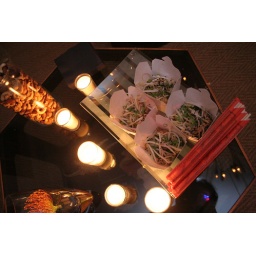
coconut chicken noodles in tiny takeout boxes